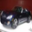
Label: automobile